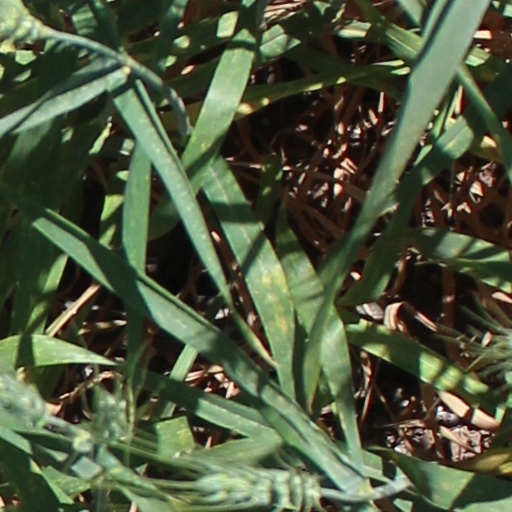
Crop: wheat